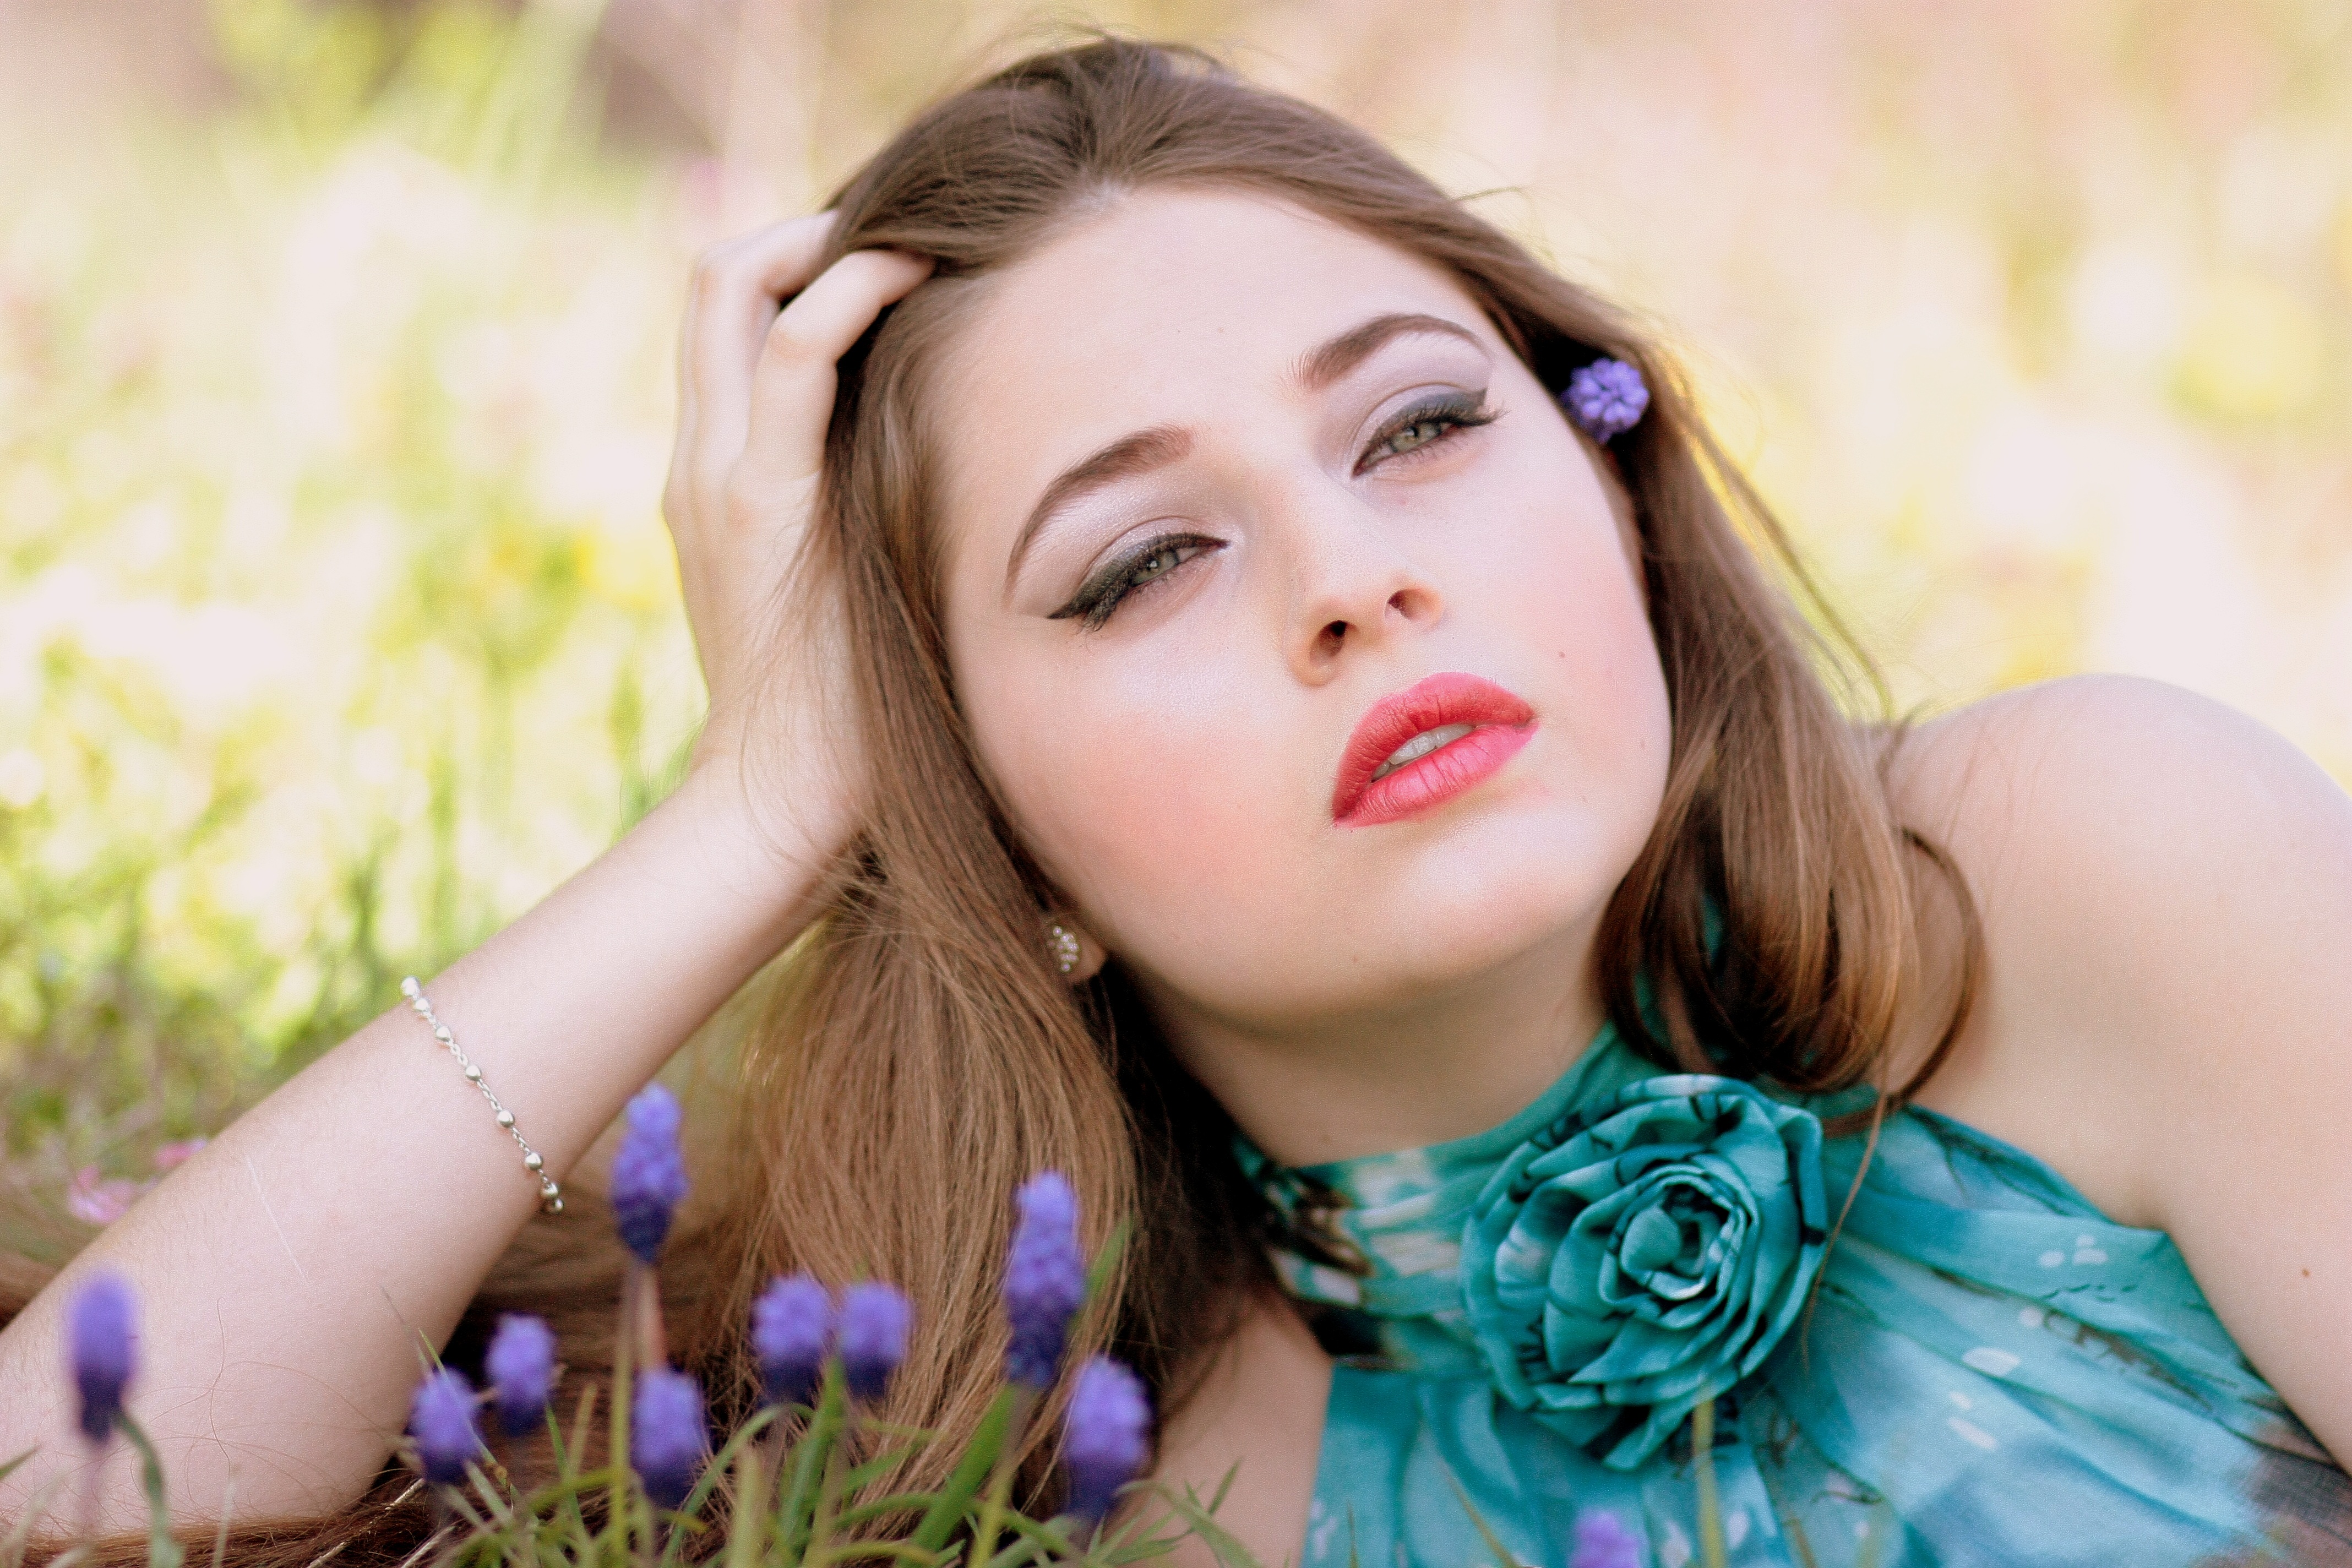
nature, person, girl, hair, photography, flower, portrait, model, spring, blonde, facial expression, hairstyle, smile, long hair, human body, face, dress, eye, head, photograph, skin, beauty, organ, blue eyes, photo shoot, brown hair, portrait photography